Flavian Palace

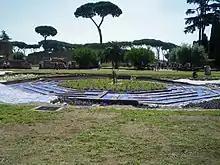
Peristyle with octagonal island

The main entrance to the west led first into the "Aula Ottagonale" with elaborate triclinia on each side, and then into a huge peristyle garden almost completely occupied by a lake-like pool in the centre of which was a unique octagonal island with a labyrinthine pattern of channels and with fountains, all veneered in precious marble.